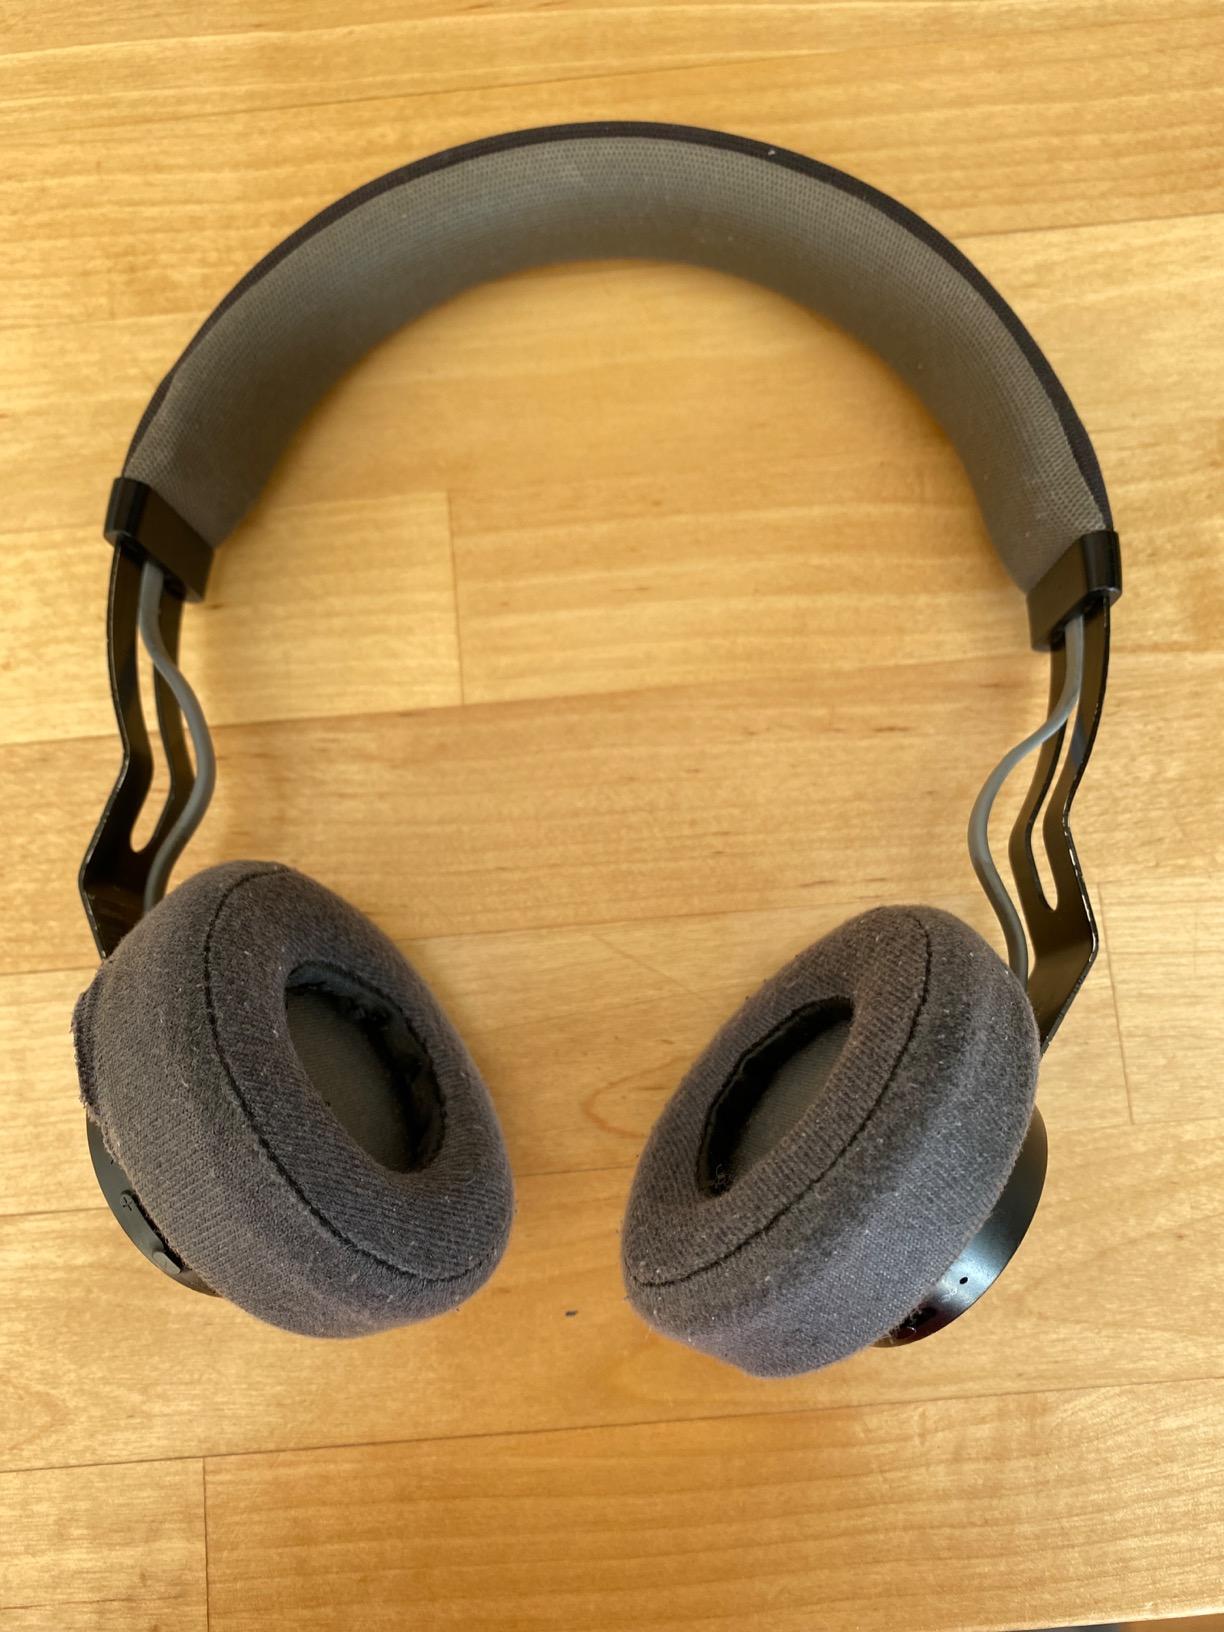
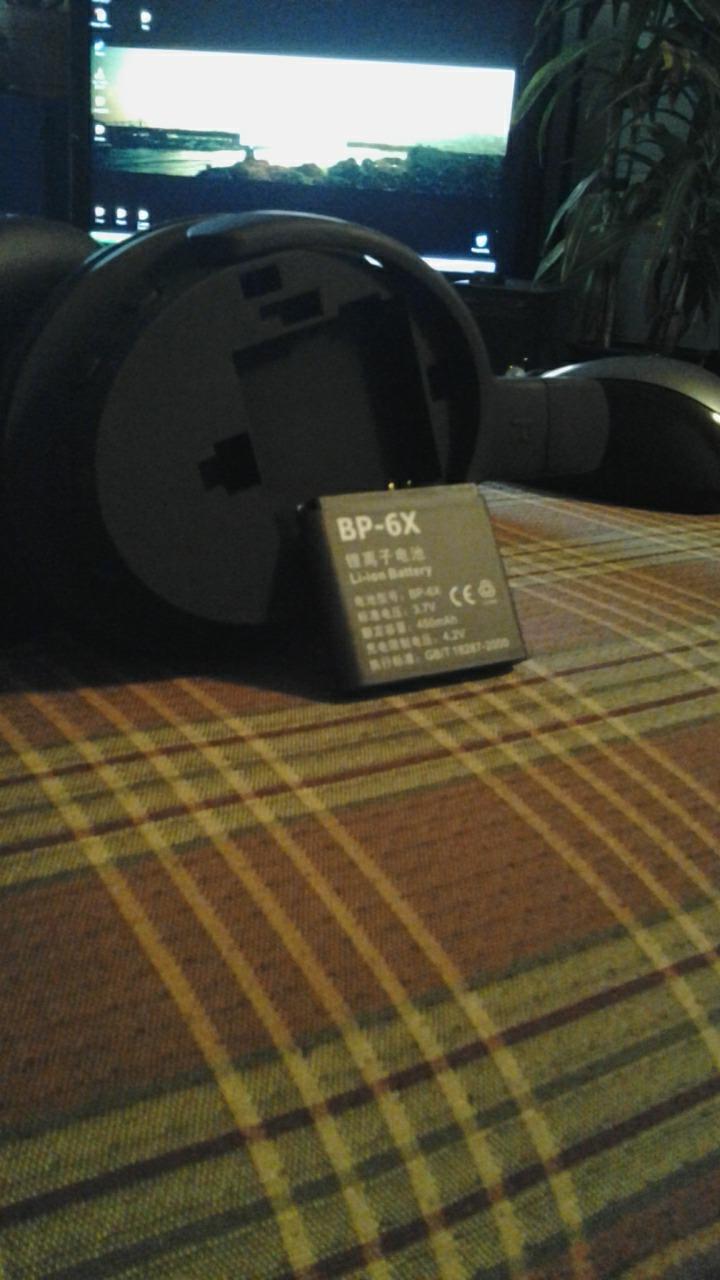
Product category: headphones
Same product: no